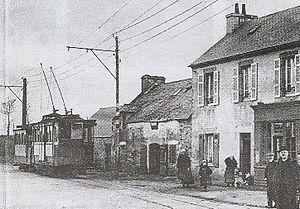
Le tramway entre Brest et Le Conquet
Locmaria-Plouzané [lɔkmaʁja pluzane], parfois écrit Loc-Maria-Plouzané est une commune du département du Finistère, dans la région Bretagne, en France. Ses habitants sont les Lanvénécois.